History of Colchester

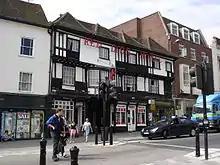
The Red Lion, built by John Howard in the late 15th century

Medieval Colchester had developed from the Saxon town, which in turn had grown within the shell of the old Roman town of Camulodunum. Most of the town was located within the old Roman walls, although suburbs along the main routes out of the town developed during the Middle Ages.